Grand Palace

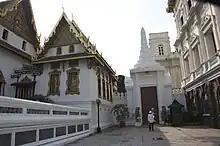
Ho Phra That Monthien, on the west side of the Phaisan Thaksin Throne Hall

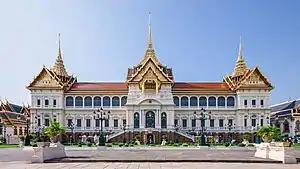
Phra Thinang Chakri Maha Prasat is a blend of Thai traditional architecture and a combination of 19th-century European styles.

On each side of the Phaisan Thaksin Throne Hall is a Buddha image hall. On the east side is the "Ho Suralai Phiman" (หอพระสุราลัยพิมาน), which then connects to the Dusitsasada Gate. The Ho Suralai Phiman is a small Thai-style building which is attached to the Phaisan Thaksin Throne Hall through a short corridor. The hall houses important and valuable Buddha images and figures, including one representing each and every reign of the Chakri dynasty. Some relics of the Buddha are also reportedly kept here.